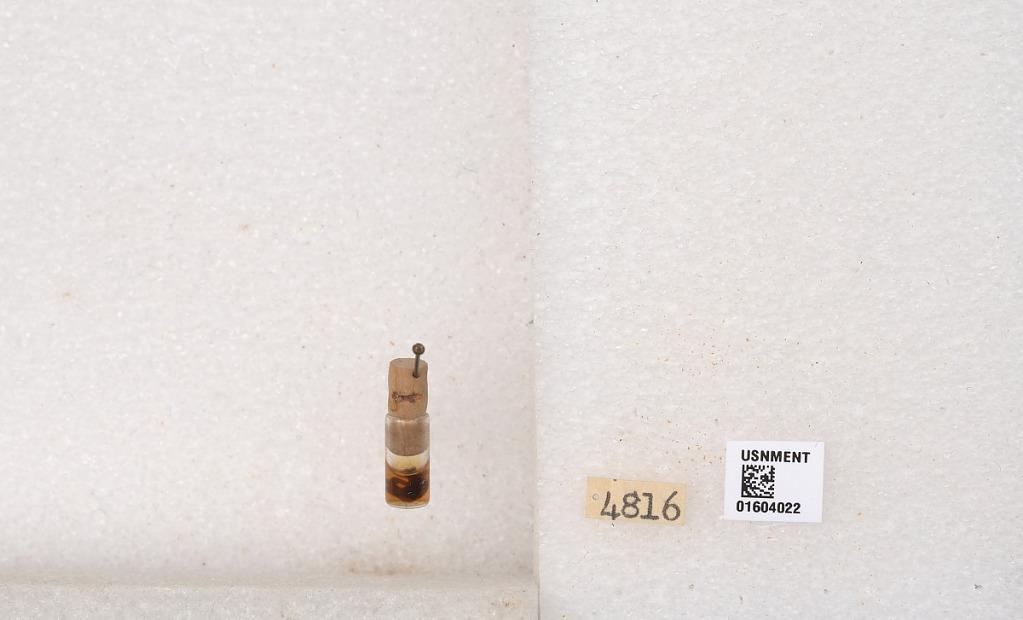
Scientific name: Xylocopa (Xylocopa) violacea (Linnaeus)